Catherine de' Medici's patronage of the arts

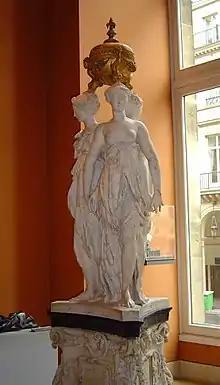
Monument containing the heart of Henry II of France, by Germain Pilon and Domenico del Barbiere.

On commission from Catherine, Germain Pilon carved the marble sculpture that contains Henry II's heart. The Florentine Domenico del Barbiere, who had worked at Fontainebleau, carved the base. Pilon's fluid style echoes Primaticcio's stucco work at Fontainebleau. The piece may also have been influenced by Pierre Bontemps's monument for the heart of Francis I. Pilon set the bronze urn on the heads of the Three Graces, who are poised back to back, as if to dance. He may have based the design on that for an incense burner for Francis I, engraved by Marcantonio. Pilon's figures, however, with their long necks and small heads, are more like nymphs. A poem by Ronsard is engraved at the foot of the sculpture. It asks the reader not to wonder that so small a vase can hold so large a heart, since Henry's real heart resides in Catherine's breast. Henri Zerner has called the monument, which can be seen at the Louvre, "one of the summits of our sculpture".